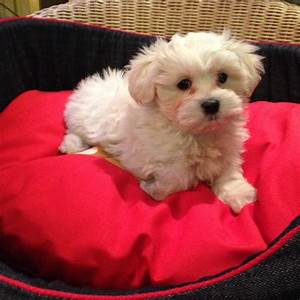
Label: cane